Joni Ernst

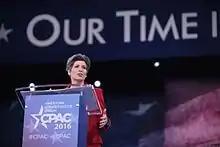
Ernst speaking at the Conservative Political Action Conference

In July 2013, Ernst announced that she would seek the Senate seat held by retiring Democratic Senator Tom Harkin. Iowa Lieutenant Governor Kim Reynolds endorsed her in October 2013. In March 2014, Ernst was endorsed by former Massachusetts Governor Mitt Romney and former Alaska Governor Sarah Palin, to whom she has drawn comparisons. In May 2014, the U.S. Chamber of Commerce, a lobbying group, endorsed her.